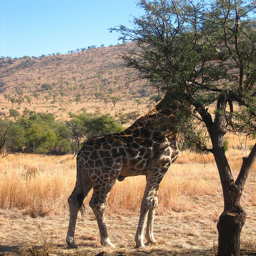
A giraffe hides its head behind a tree.
The giraffe is standing near a tree, eating leaves from its branches.
A giraffe has it's head up to a tree.
A giraffe with its head in a tree.
A giraffe with its head hidden behind a tree.